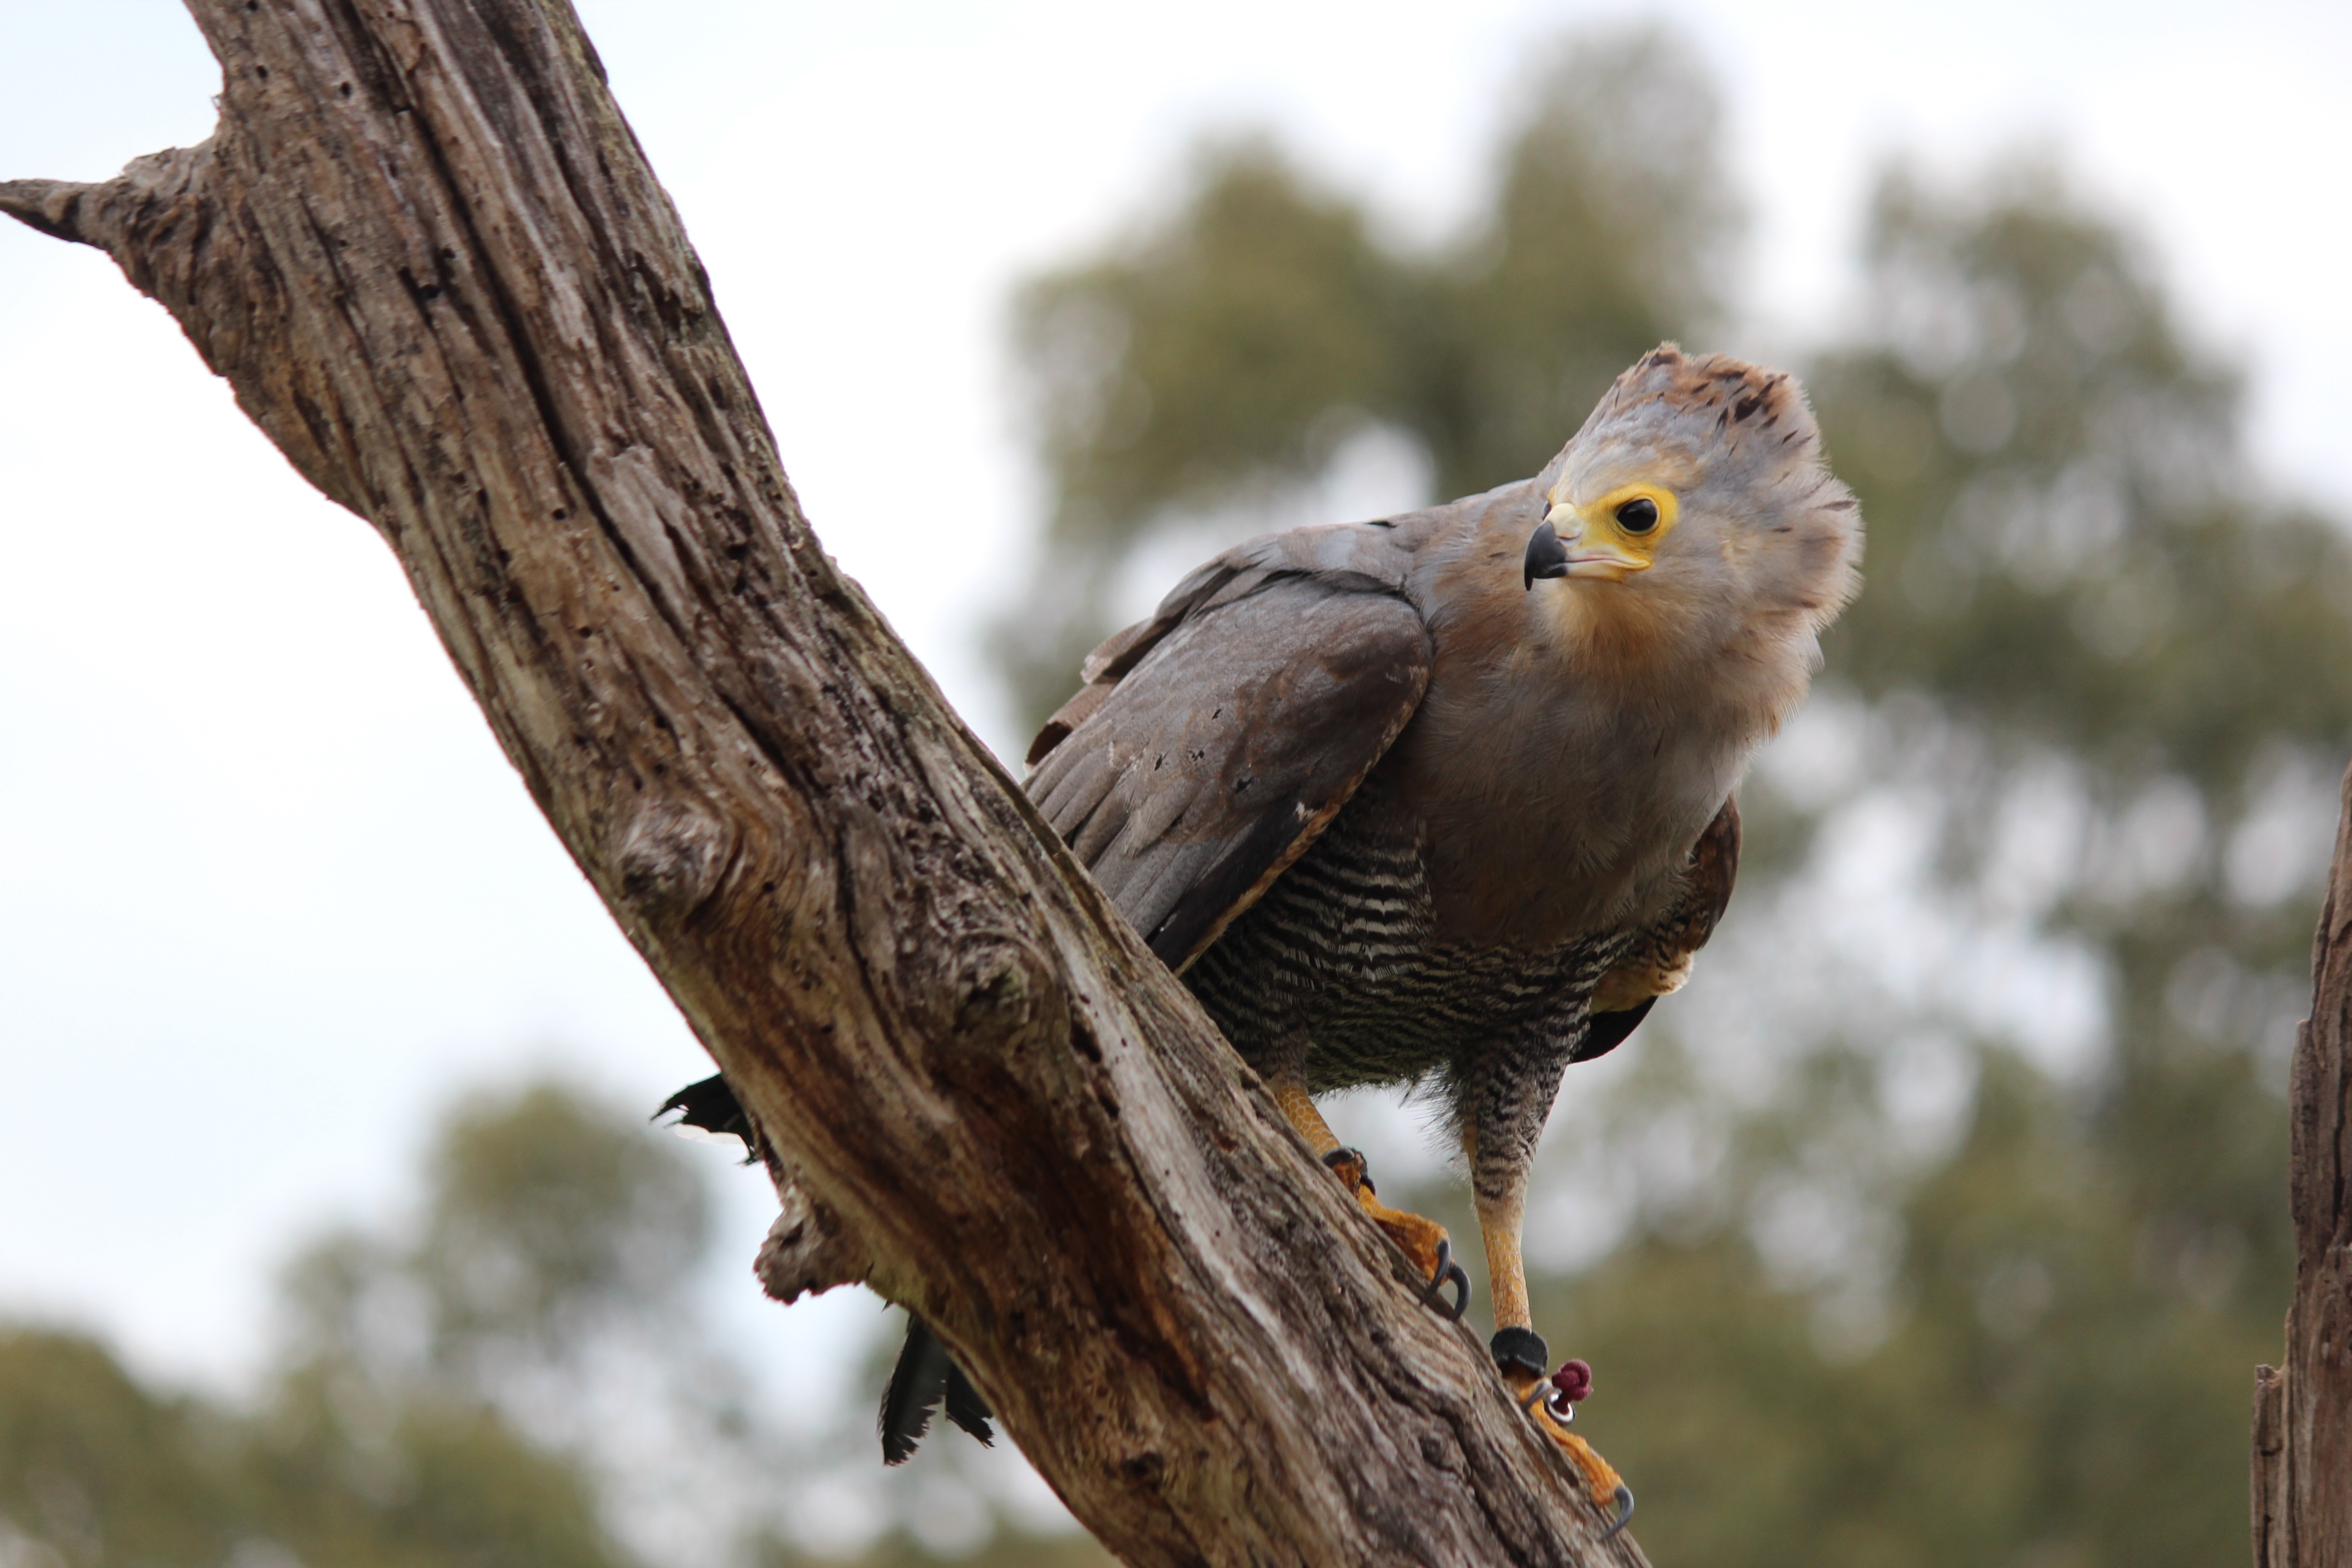
nature, branch, bird, wildlife, wild, beak, eagle, predator, hawk, fauna, bird of prey, vertebrate, hunter, old world flycatcher, perching bird